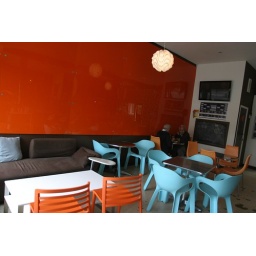
shiny and orange and old people in the corner